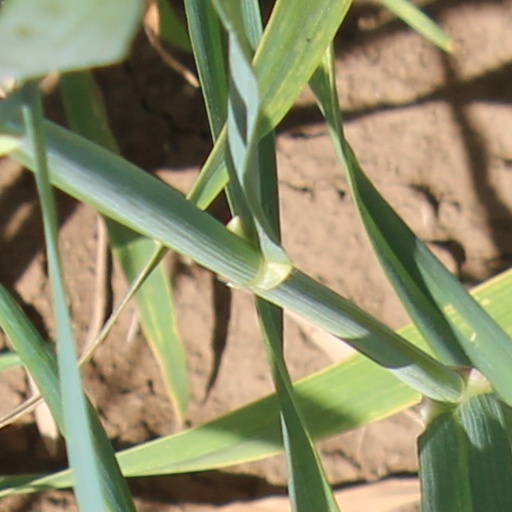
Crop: wheat